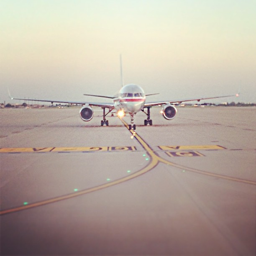
A jetliner taking off from an airport runway.
A large commercial airplane landing on the runway
an image of a plane going down the runway
A plane on the runaway about to take off
A passenger airplane that is on a runway.